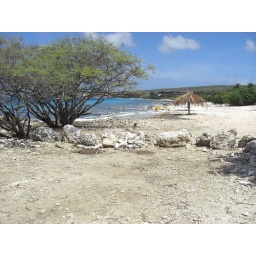
The yellow rock by the beach marks the channel for entry at Andrea I.